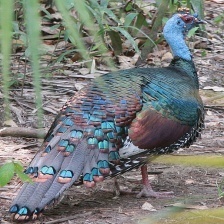
Species: OCELLATED TURKEY
Scientific name: MELEAGRIS OCELLATA